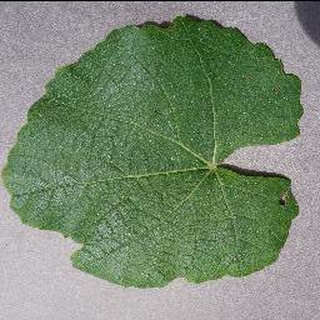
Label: healthy_grape